History of Maharashtra

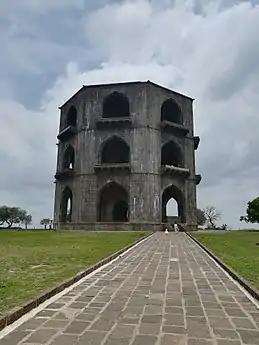
Tomb of Salabat Khan II, an example of architecture of Ahmadnagar Sultanate

From the 6th century CE to the 8th century, the Chalukya dynasty ruled Maharashtra. Two prominent rulers were Pulakeshin II, who defeated the north Indian Emperor Harsha, and Vikramaditya II, who defeated Arab invaders in the 8th century. The name 'Maharashtra' appears on a 7th-century inscription by Pulakeshin II at Aihole proclaiming sovereignty over the "three Mahārāshtrakas with their 99,000 villages".